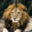
Label: lion